Timeline of the 2019–2020 Hong Kong protests (September 2020)

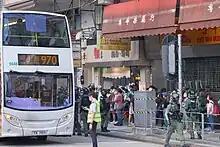
At 4:40 pm, the riot police stopped a No. 970 NWFB bus to investigate

A New World First Bus (NWFB) bus captain was arrested after honking at and driving near police officers who were gathered on the carriageway of Nathan Road. Police alleged that his "driving attitude was very dangerous" and his honking was "unreasonable". In response, members of the New World First Bus Staff Union staged a work-to-rule protest on Monday in support of their colleague, and urged NWFB to examine the bus's "black box" records.